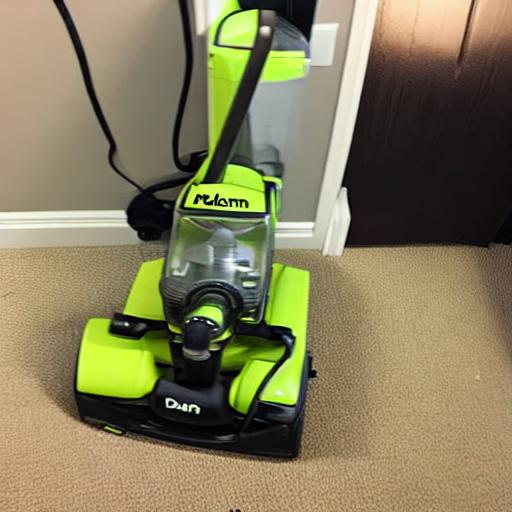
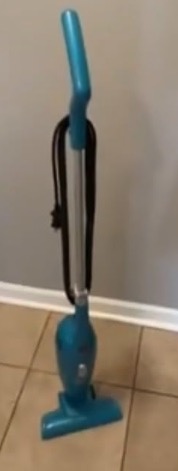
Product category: items_vacuum
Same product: no